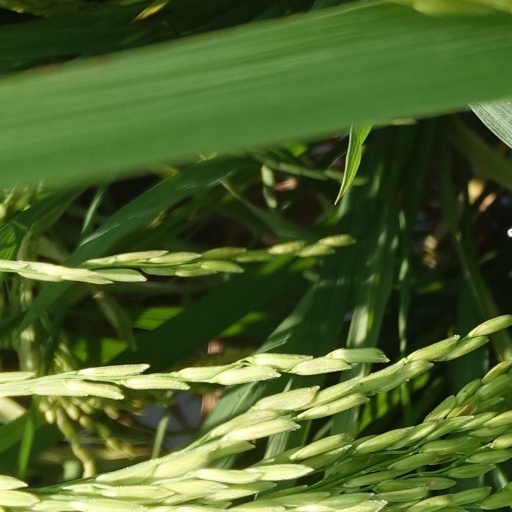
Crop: rice